Bourbon conquest of the Two Sicilies

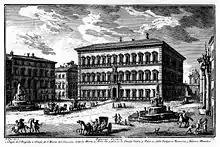
Palazzo Farnese in the 18th century, engraved by Giuseppe Vasi

Spanish forces arrived in Livorno in late 1733 under Captain General Count of Montemar, famed for seizing Oran from Ottoman Algeria in 1732. Ten lieutenant generals were appointed, led by Frenchman Manuel d'Orléans, Count of Charny, who had commanded the 1731 Tuscany expedition. Others included Jacobite James Fitz-James Stuart and Neapolitan Francesco Eboli, Duke of Castropignano. On 24 December, Eboli captured the Brunella Fortress in Lunigiana, a key strategic link between Tuscany and Emilia. From Pisa, Montemar notified Villars of the impending southern invasion on 7 January 1734, then joined Charles in Parma. Named generalissimo of His Most Catholic Majesty's Italian armies—a ceremonial role, with Montemar in true command—Charles declared himself free of tutelage on his 18th birthday, 20 January, per parental orders. His mother wrote, urging him to march on the Two Sicilies: "Once elevated to a free kingdom, they will be yours. Go then and conquer: Italy's finest crown awaits you".